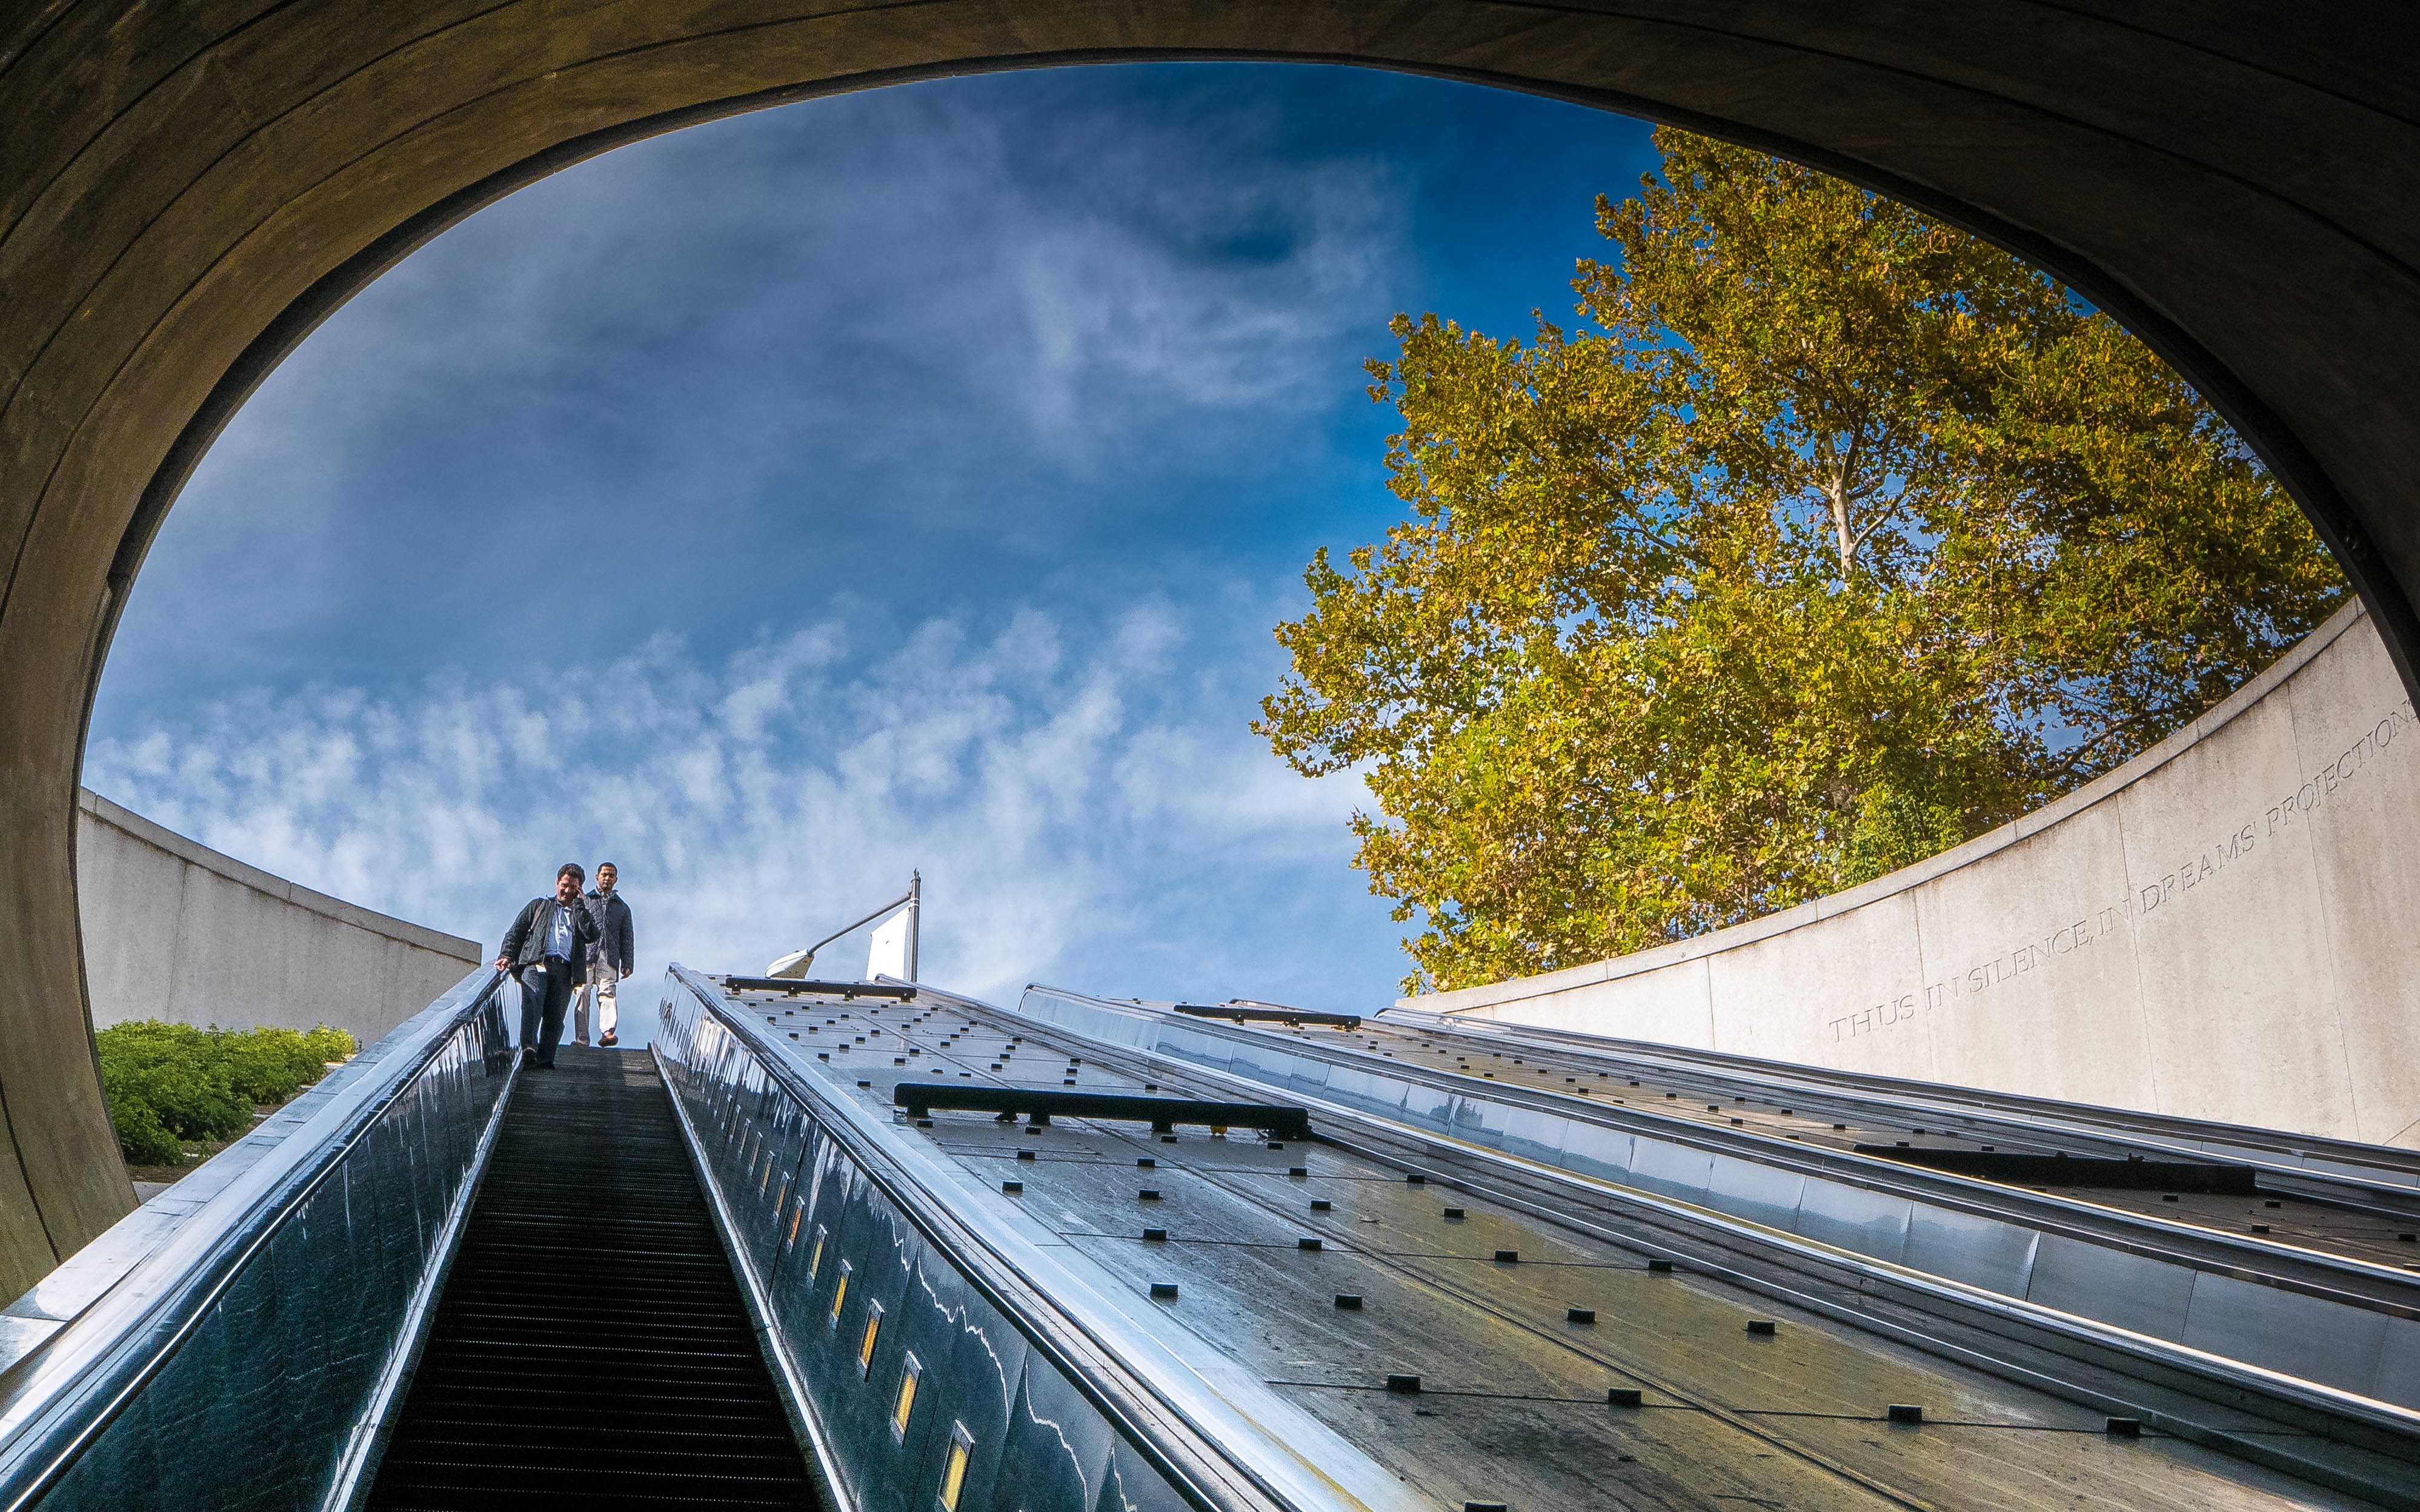
architecture, sky, bridge, sunlight, window, arch, reflection, landmark, blue, shape, fisheye lens